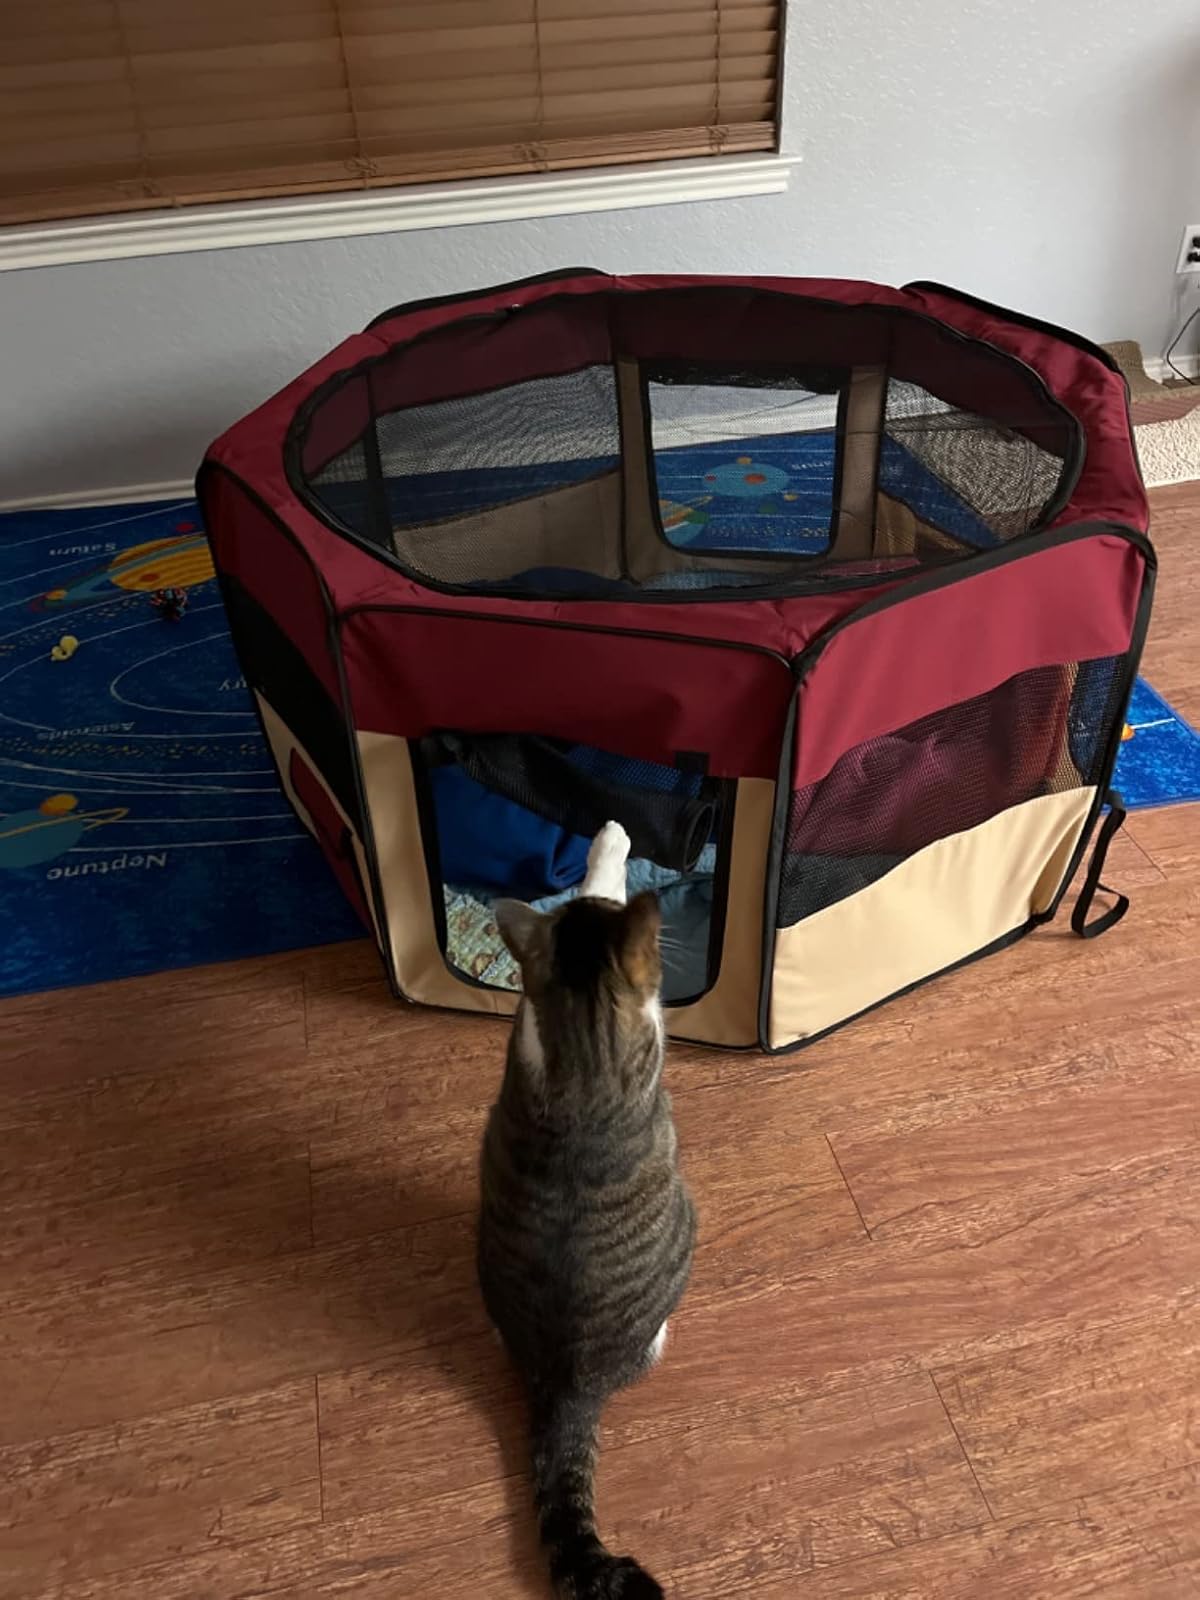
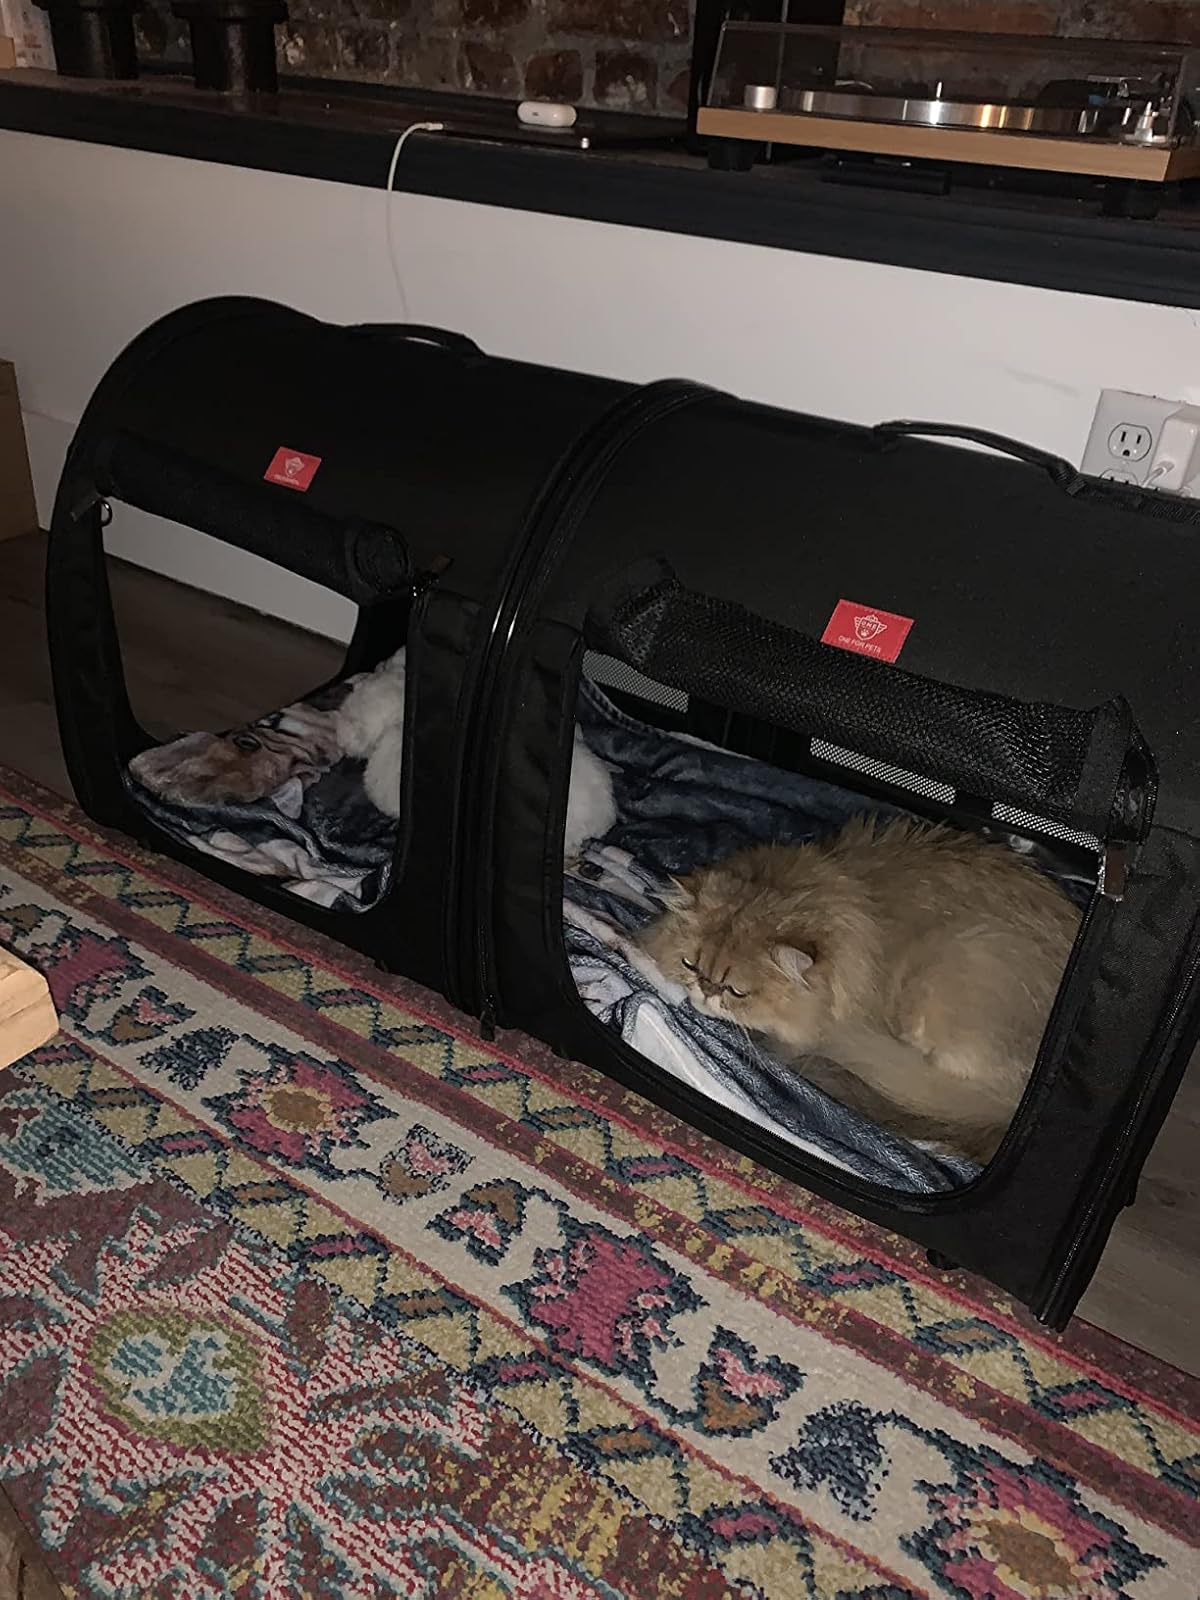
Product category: items_kennel
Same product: no